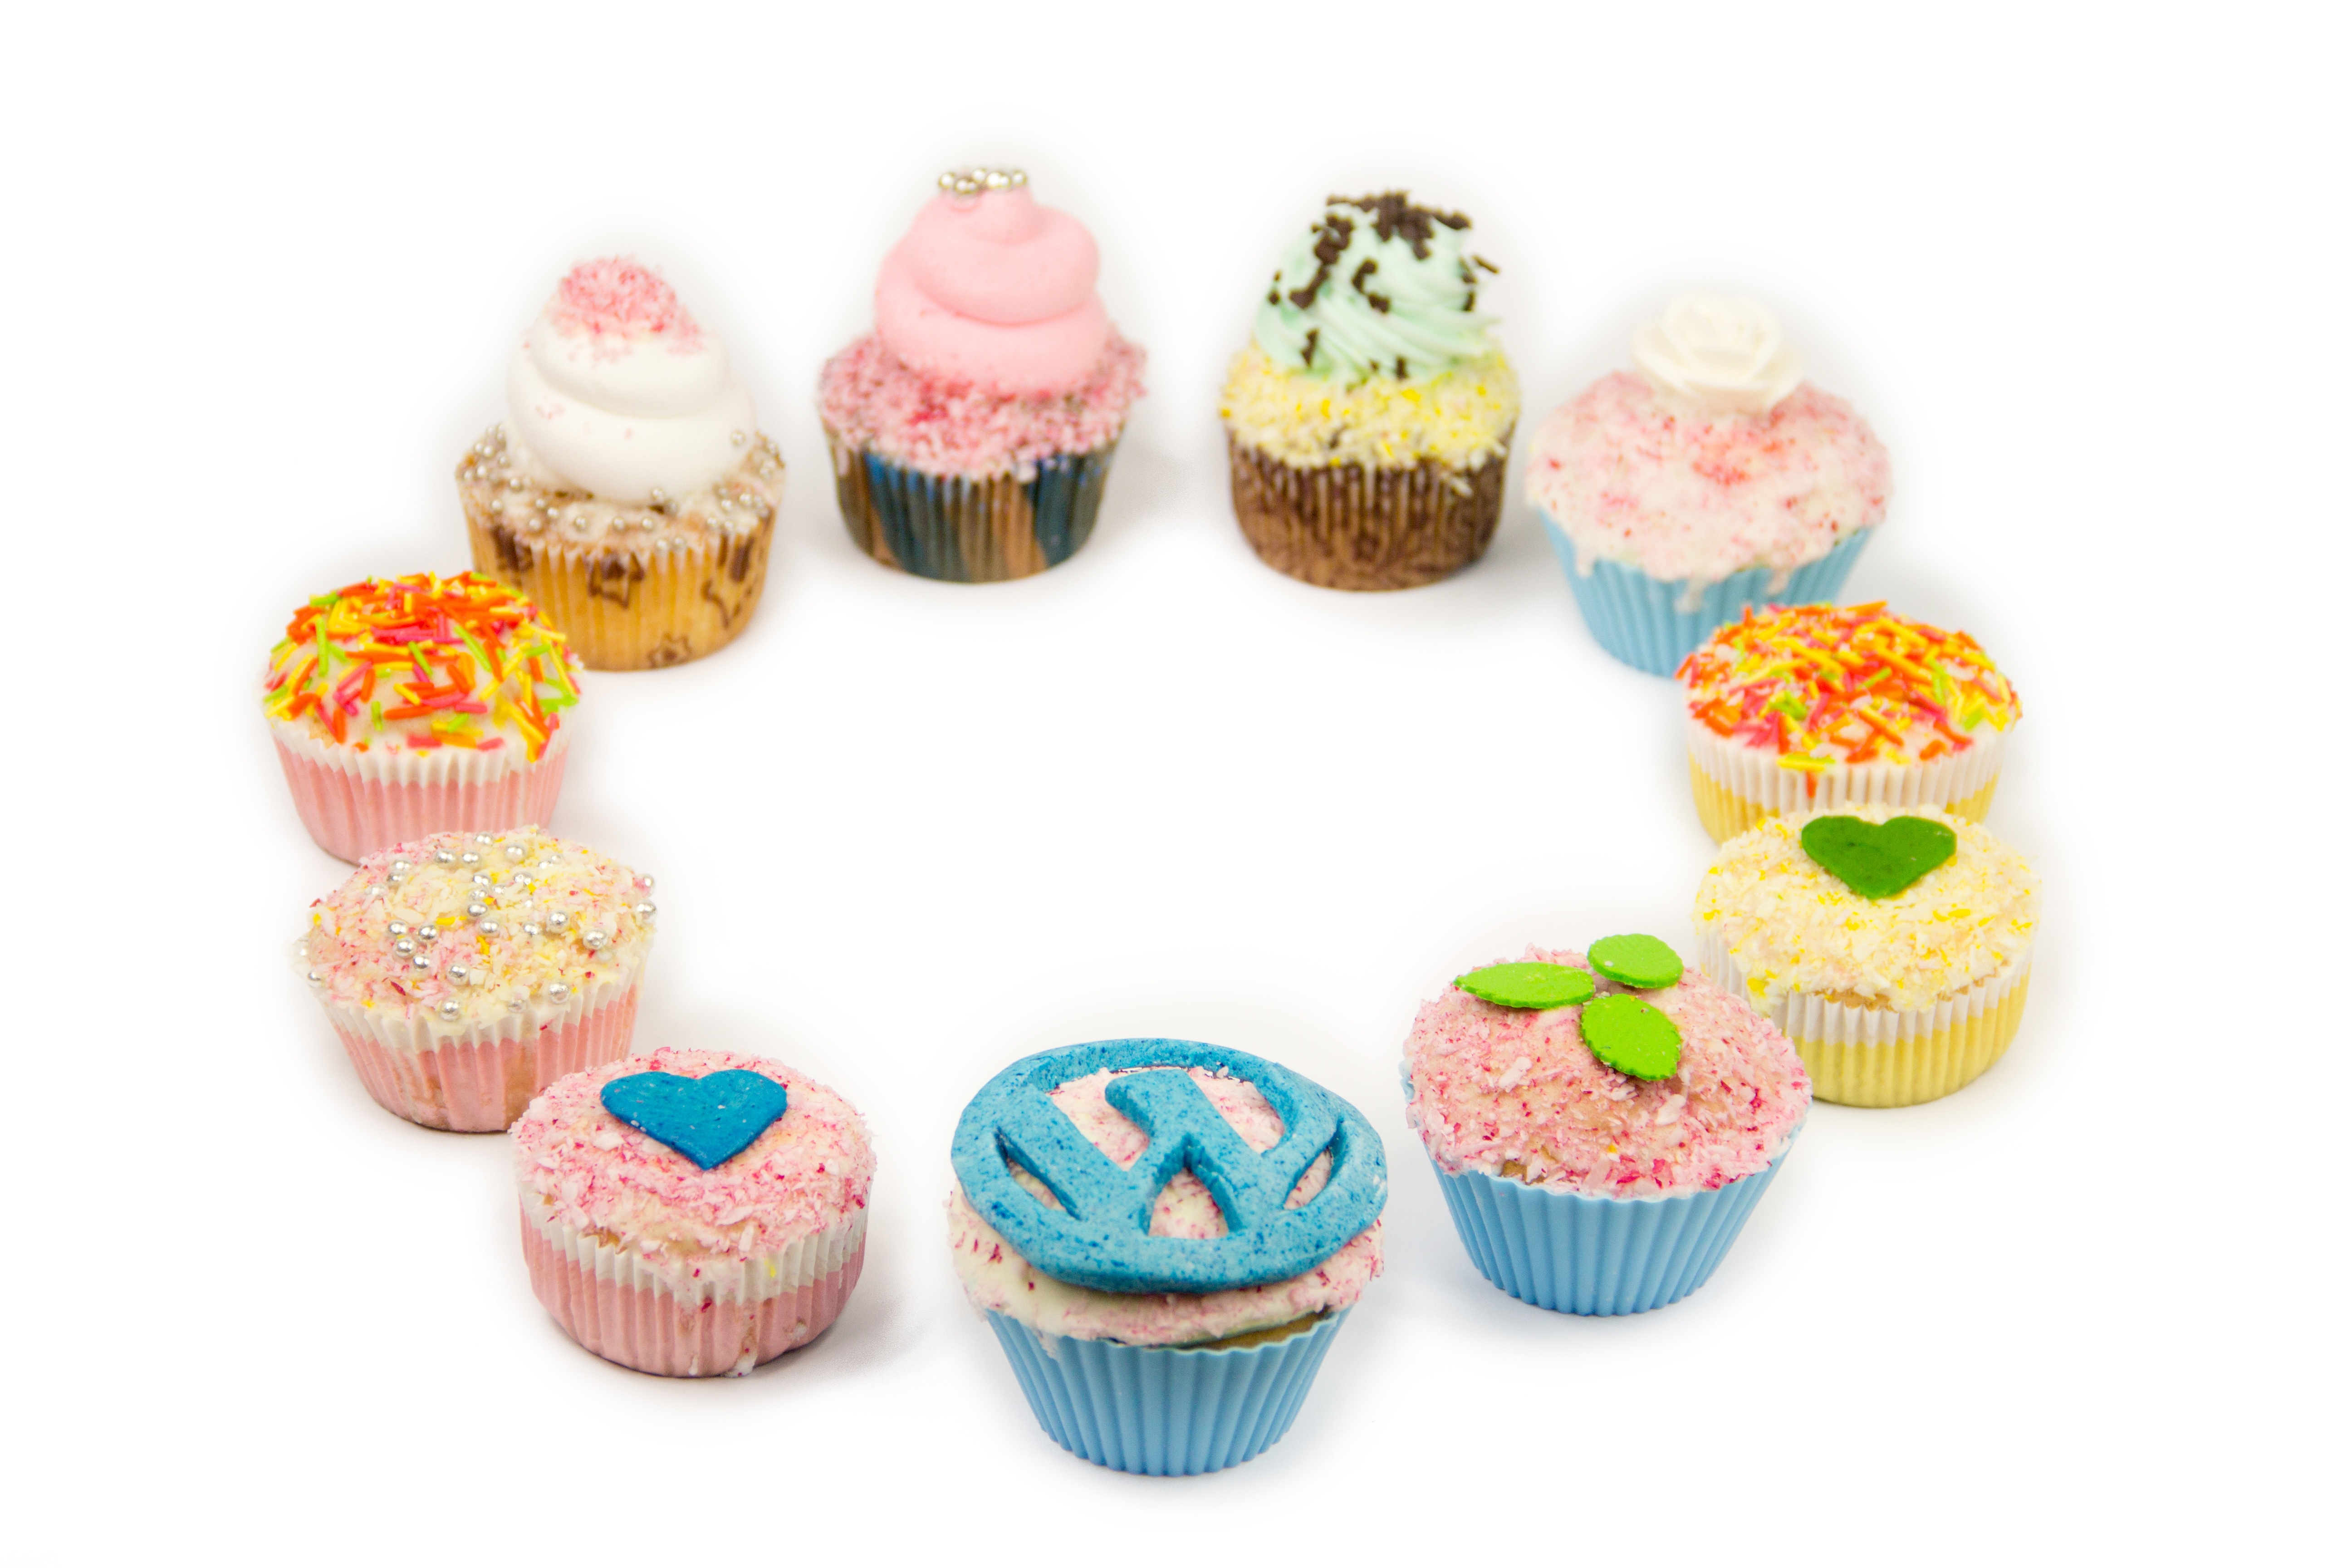
sweet, food, cupcake, dessert, cream, delicious, cake, bakery, design, sweets, icing, cupcakes, cake decorating, snack food